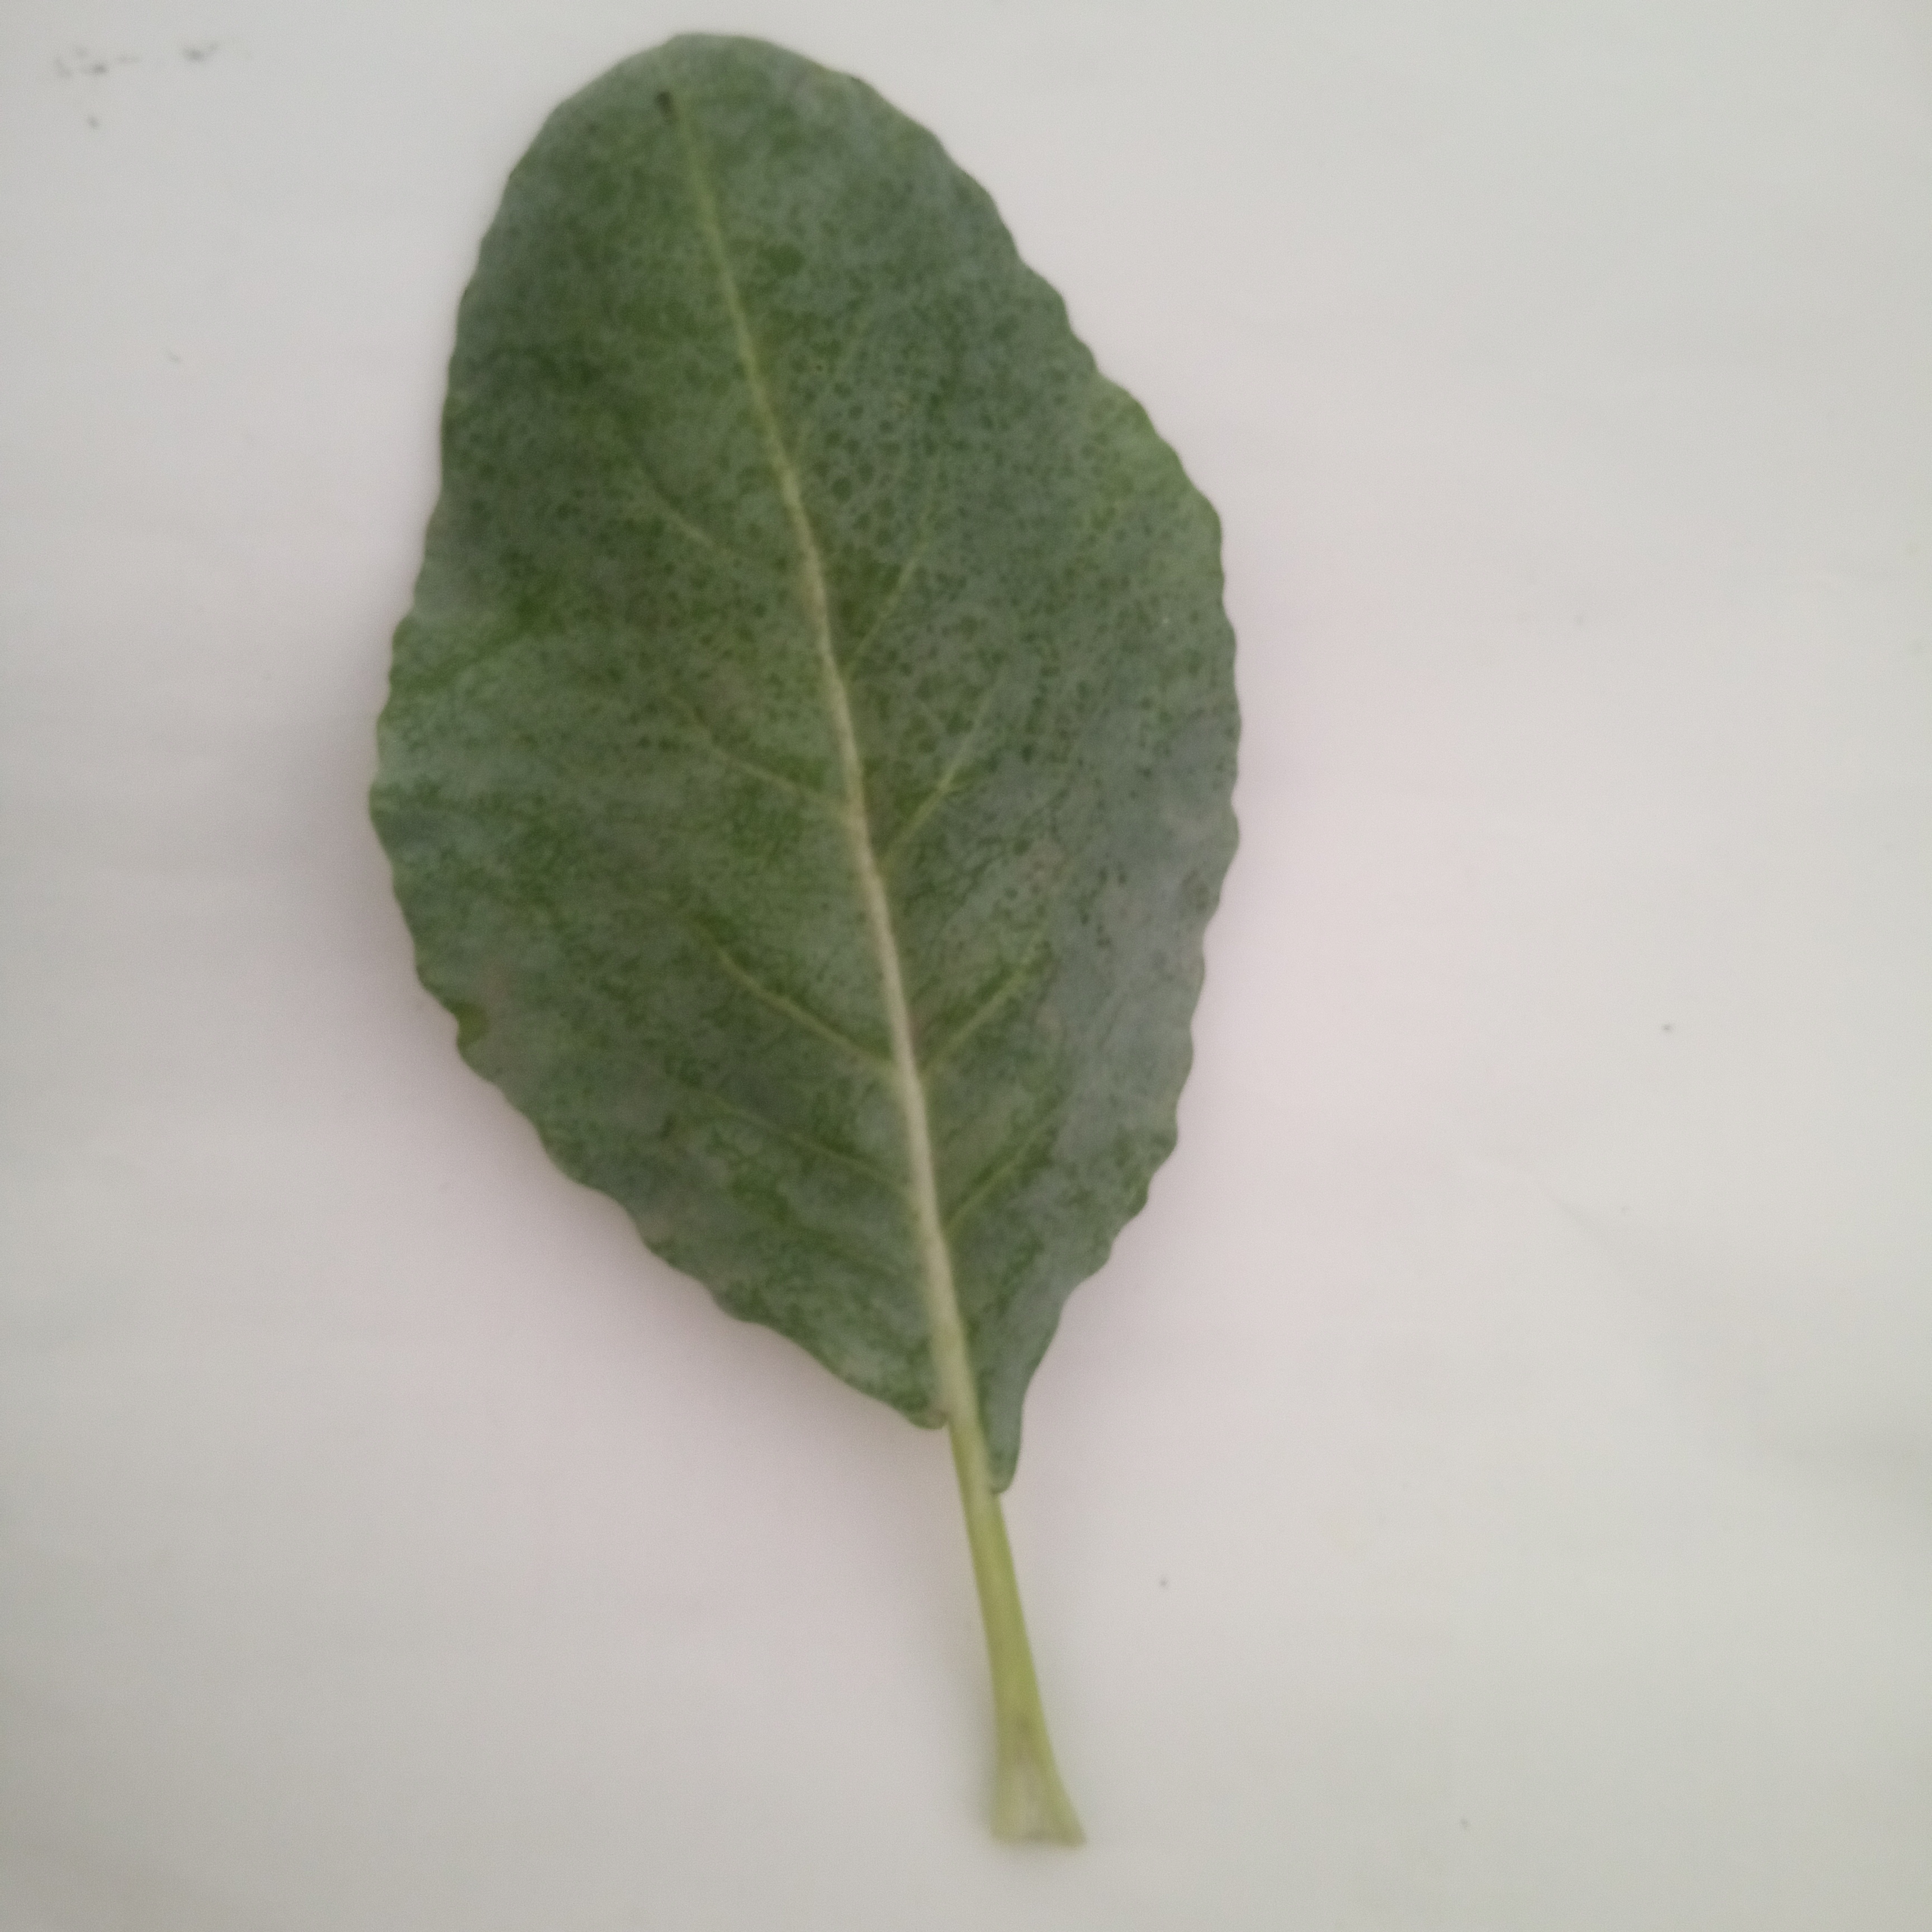
Label: Healthy